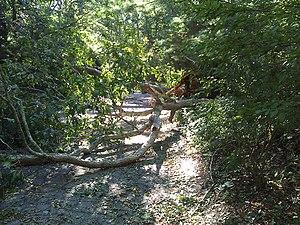
L'ouragan Irene est un ouragan de type capverdien ayant infligé d'énormes dégâts dans les Caraïbes avant d'atteindre la côte est des États-Unis et du Canada. Étant la neuvième tempête de la saison cyclonique 2011 dans l'océan Atlantique nord, Irene s'est formée à partir d'une onde tropicale bien définie montrant des caractéristiques d'ouragan lors de son passage aux Petites Antilles. La tempête développe des bandes orageuses et un centre de circulation cyclonique durant la journée du 20 août 2011. Irene atteint les Îles du Vent et frôle de très près Sainte-Croix le 21 août 2011. Le lendemain, Irene frappe Porto Rico avec la force proche de celle d'un ouragan et des vents violents, ainsi que de fortes pluies, ont causé des dommages significatifs.